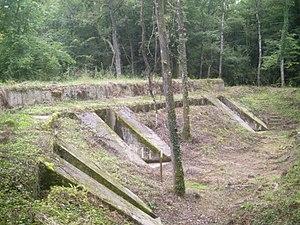
Fort du Vieux Canton, ouvrage du mauvais Lieu
Le fort du Vieux-Canton est un ouvrage faisant partie de la place forte de Toul, situé dans la forêt communale de Villey-Saint-Étienne.